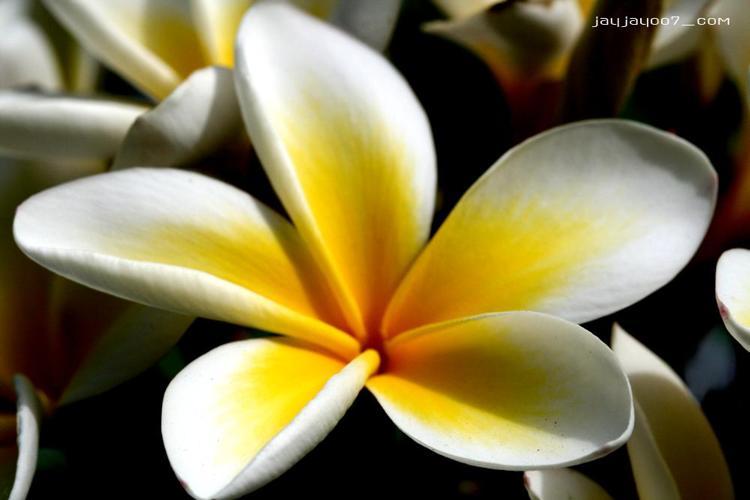
Label: frangipani